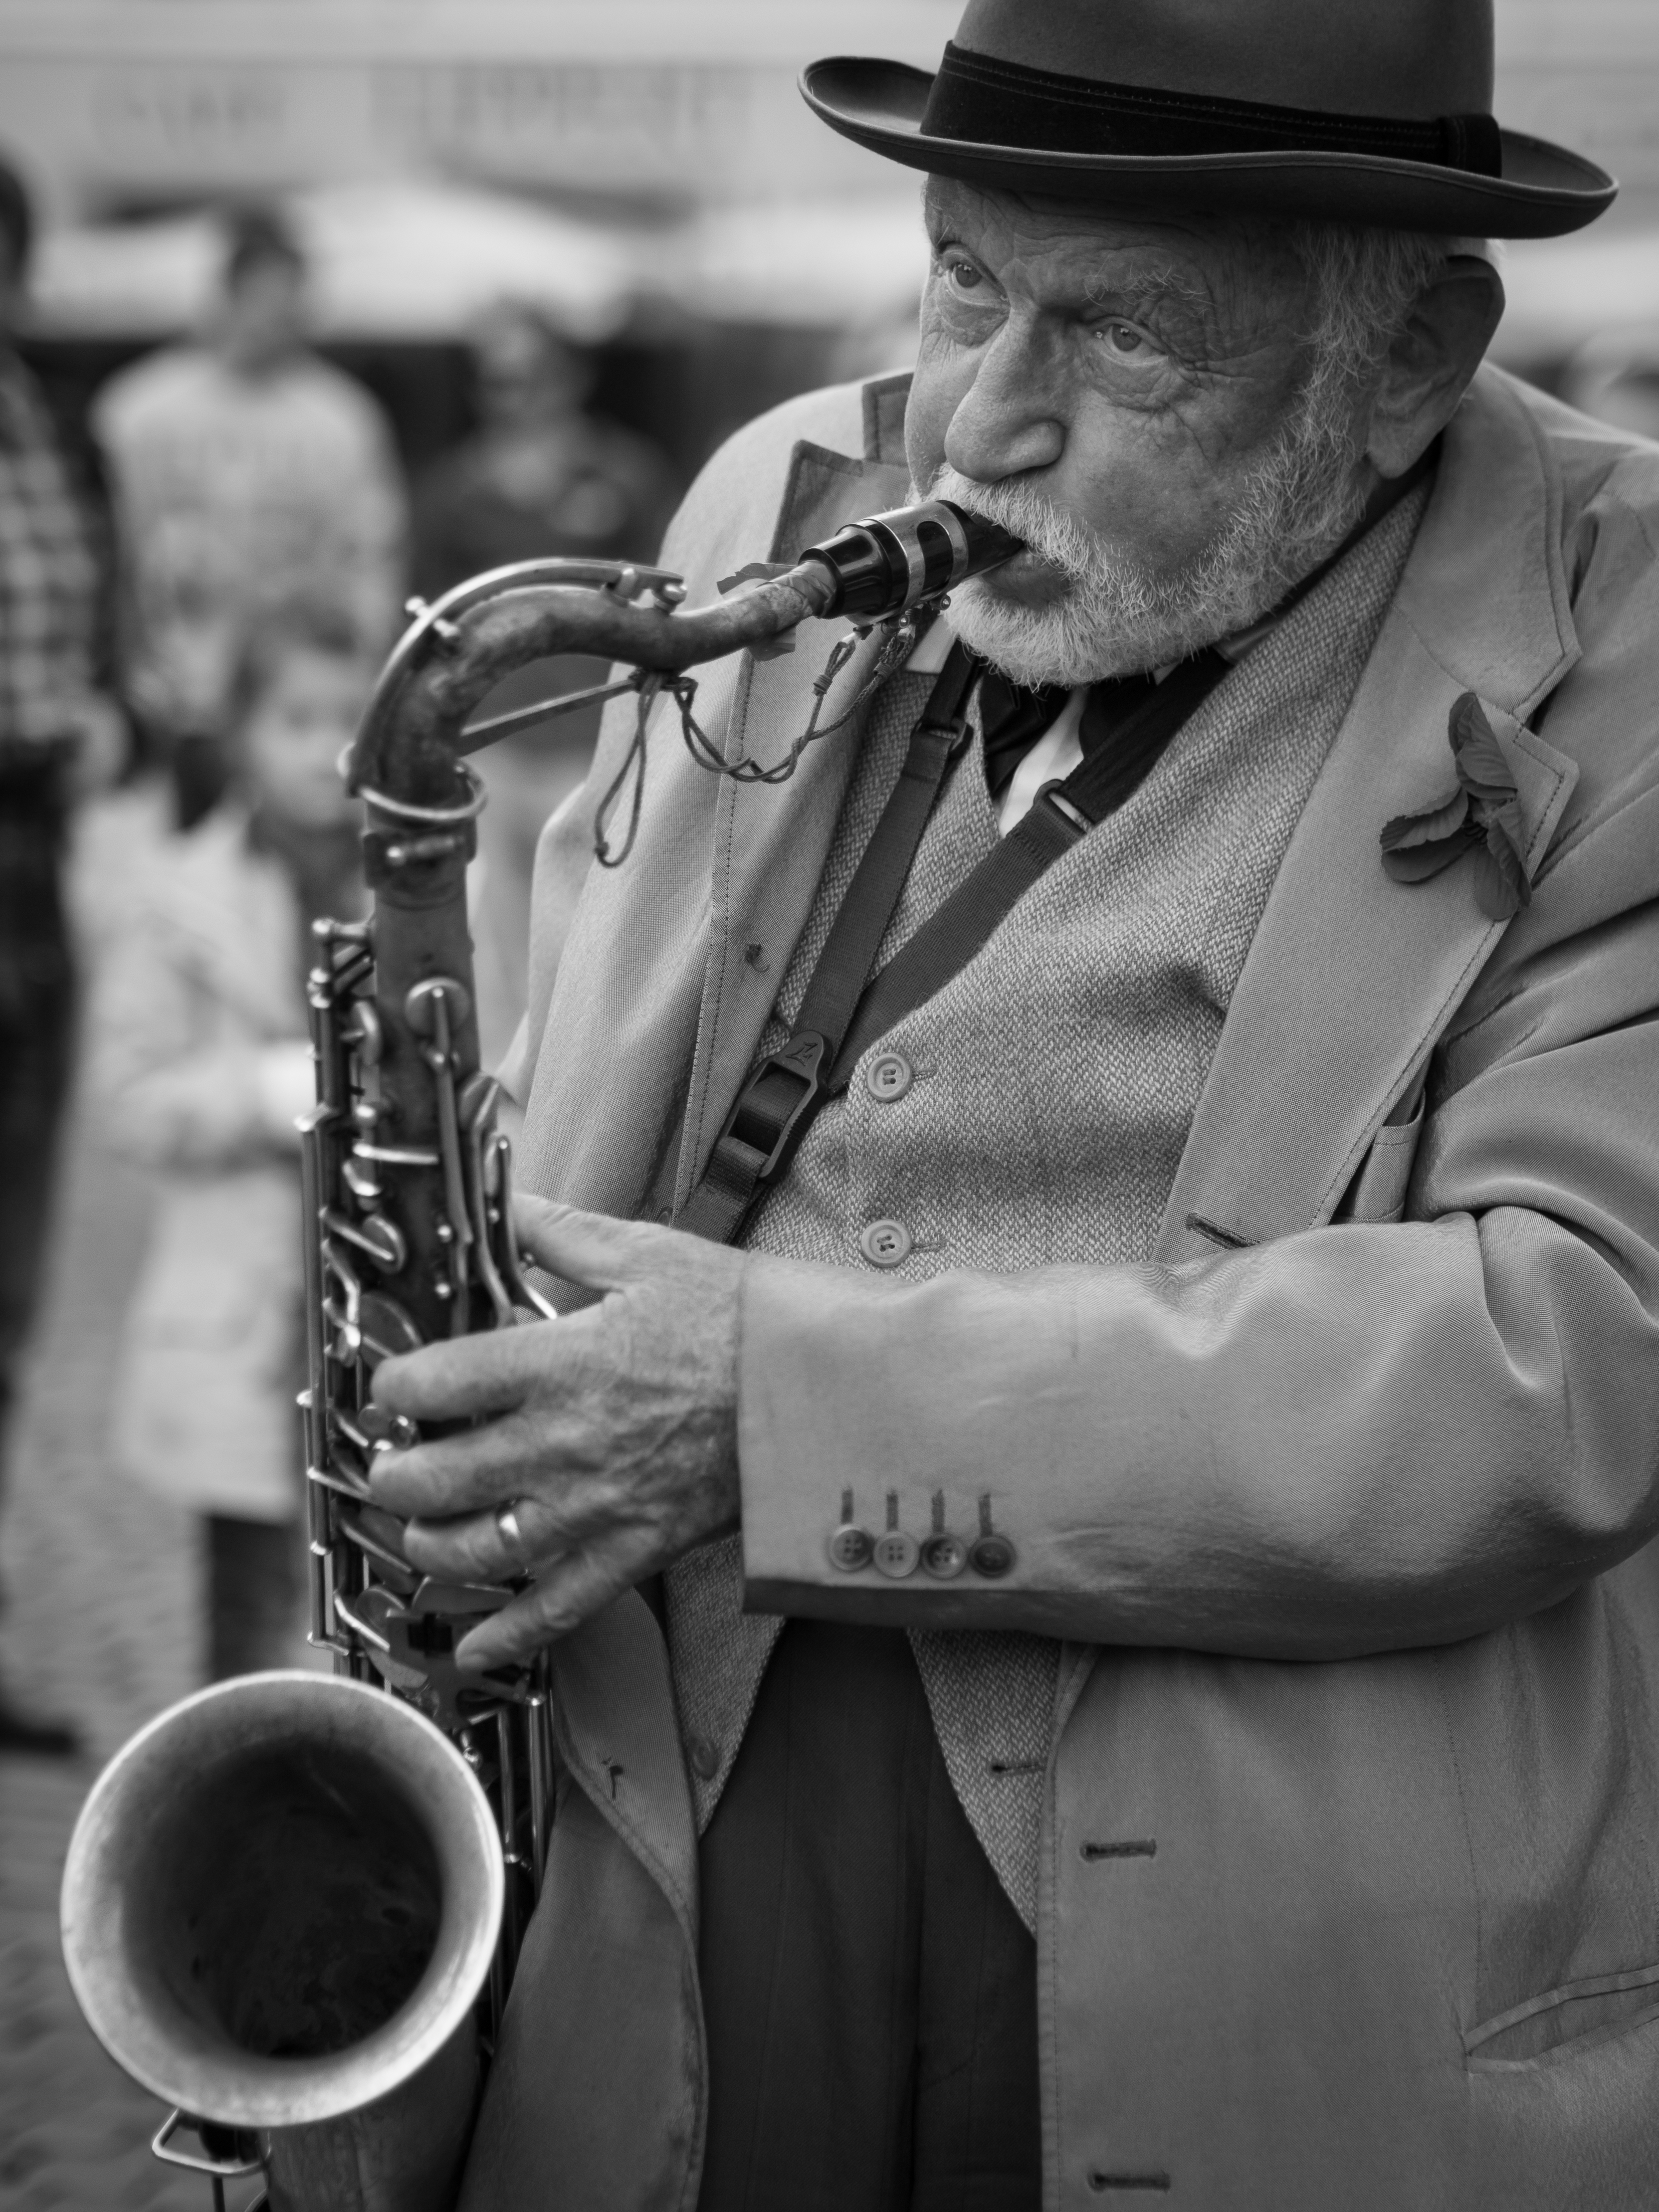
man, music, black and white, white, street, photography, ebook, training, musician, black, monochrome, musical instrument, streetphotography, flickr, saxophone, thomas, video, gentleman, olympus, photograph, omd, fuji, trumpet, leica, monochrom, leuthard, hcb, thomasleuthard, monochrome photography